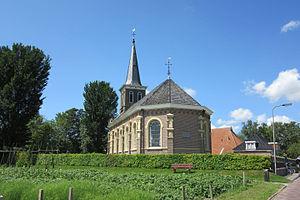
Baaium est un village de la commune néerlandaise de Waadhoeke, dans la province de Frise.